Arnot's chat

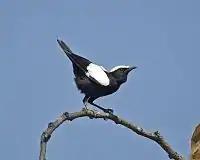
Male (nominate race)

Arnot's chat ranges in size from and weighs around . The plumage of the adults is sexually dimorphic; the male of the nominate race is overall black with a white crown and a white patch on the wing coverts. The female is similar but with a black crown and a white (tipped with black) throat and neck. The bill and legs are black. Juvenile birds are like the adults but with white feather tips on the crown or throat instead of fuller white. The male of the race "harterti" has less extensive white on the wings and a mostly black head with a small area of white on the forehead and above the eye; the white throat of the female is also less extensive than on the nominate.